Hellmuth Kolbe

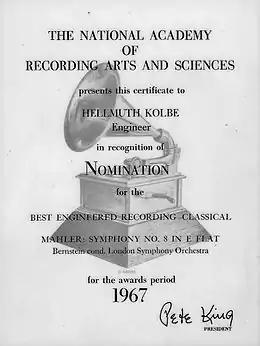
Kolbe's nomination for the best engineered recording (classical) of 1967 issued by the US National Academy of Recording Arts and Sciences (Grammy Award). Picture courtesy Ursula Kolbe.

From 1955 to 1975, Kolbe worked as a freelance recording engineer and producer for Columbia International (CBS Masterworks). He was employed to record all their classical collections in Europe, often uncredited. This work involved extensive travelling to record on location. For example, in April 1966, Kolbe recorded Mahler's 8th symphony with Leonard Bernstein and the London Symphony Orchestra in 3-track stereo in London and was nominated for a "best engineered recording – classical". Also in 1966, Kolbe went to Paris to record Alban Berg's "Wozzeck" with the conductor Pierre Boulez and the "Orchestre et Chœrs de L'Opera", Paris. For this, Kolbe received the Grand prix du disque, an "Académie Charles Cros Diplome". In early June 1967, just after the Six-Day War, Kolbe was in Israel. In the mid1960s, Kolbe researched quadraphonic recording systems with Benjamin B. Bauer for CBS' “Stereo Quadraphonic” (SQ) matrix system. In 1970, Kolbe accompanied the organist, Edward Biggs across Checkpoint Charlie to Leipzig, East Germany to record Bach's works in the Thomaskirche for CBS.